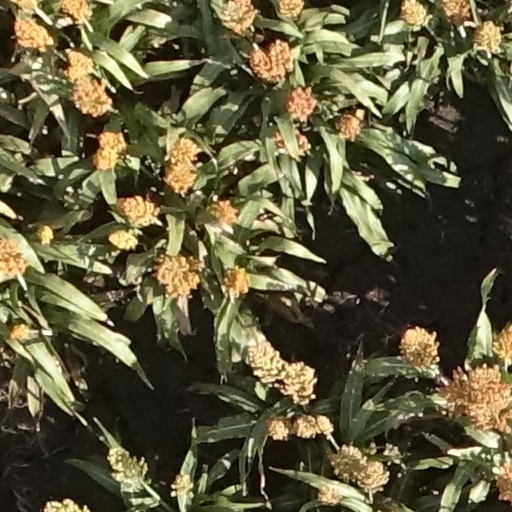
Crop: sorghum